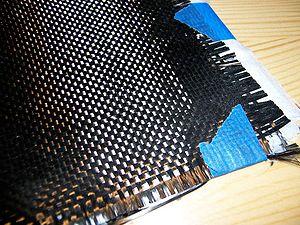
La fibre de carbone se compose de fibres extrêmement fines, d'environ cinq à dix micromètres de diamètre, et est composée principalement d'atomes de carbone. Ceux-ci sont agglomérés dans des cristaux microscopiques qui sont alignés plus ou moins parallèlement à l'axe long de la fibre. L'alignement des cristaux rend la fibre extrêmement résistante pour sa taille. Plusieurs milliers de fibres de carbone sont enroulées ensemble pour former un fil, qui peut être employé tel quel ou tissé.